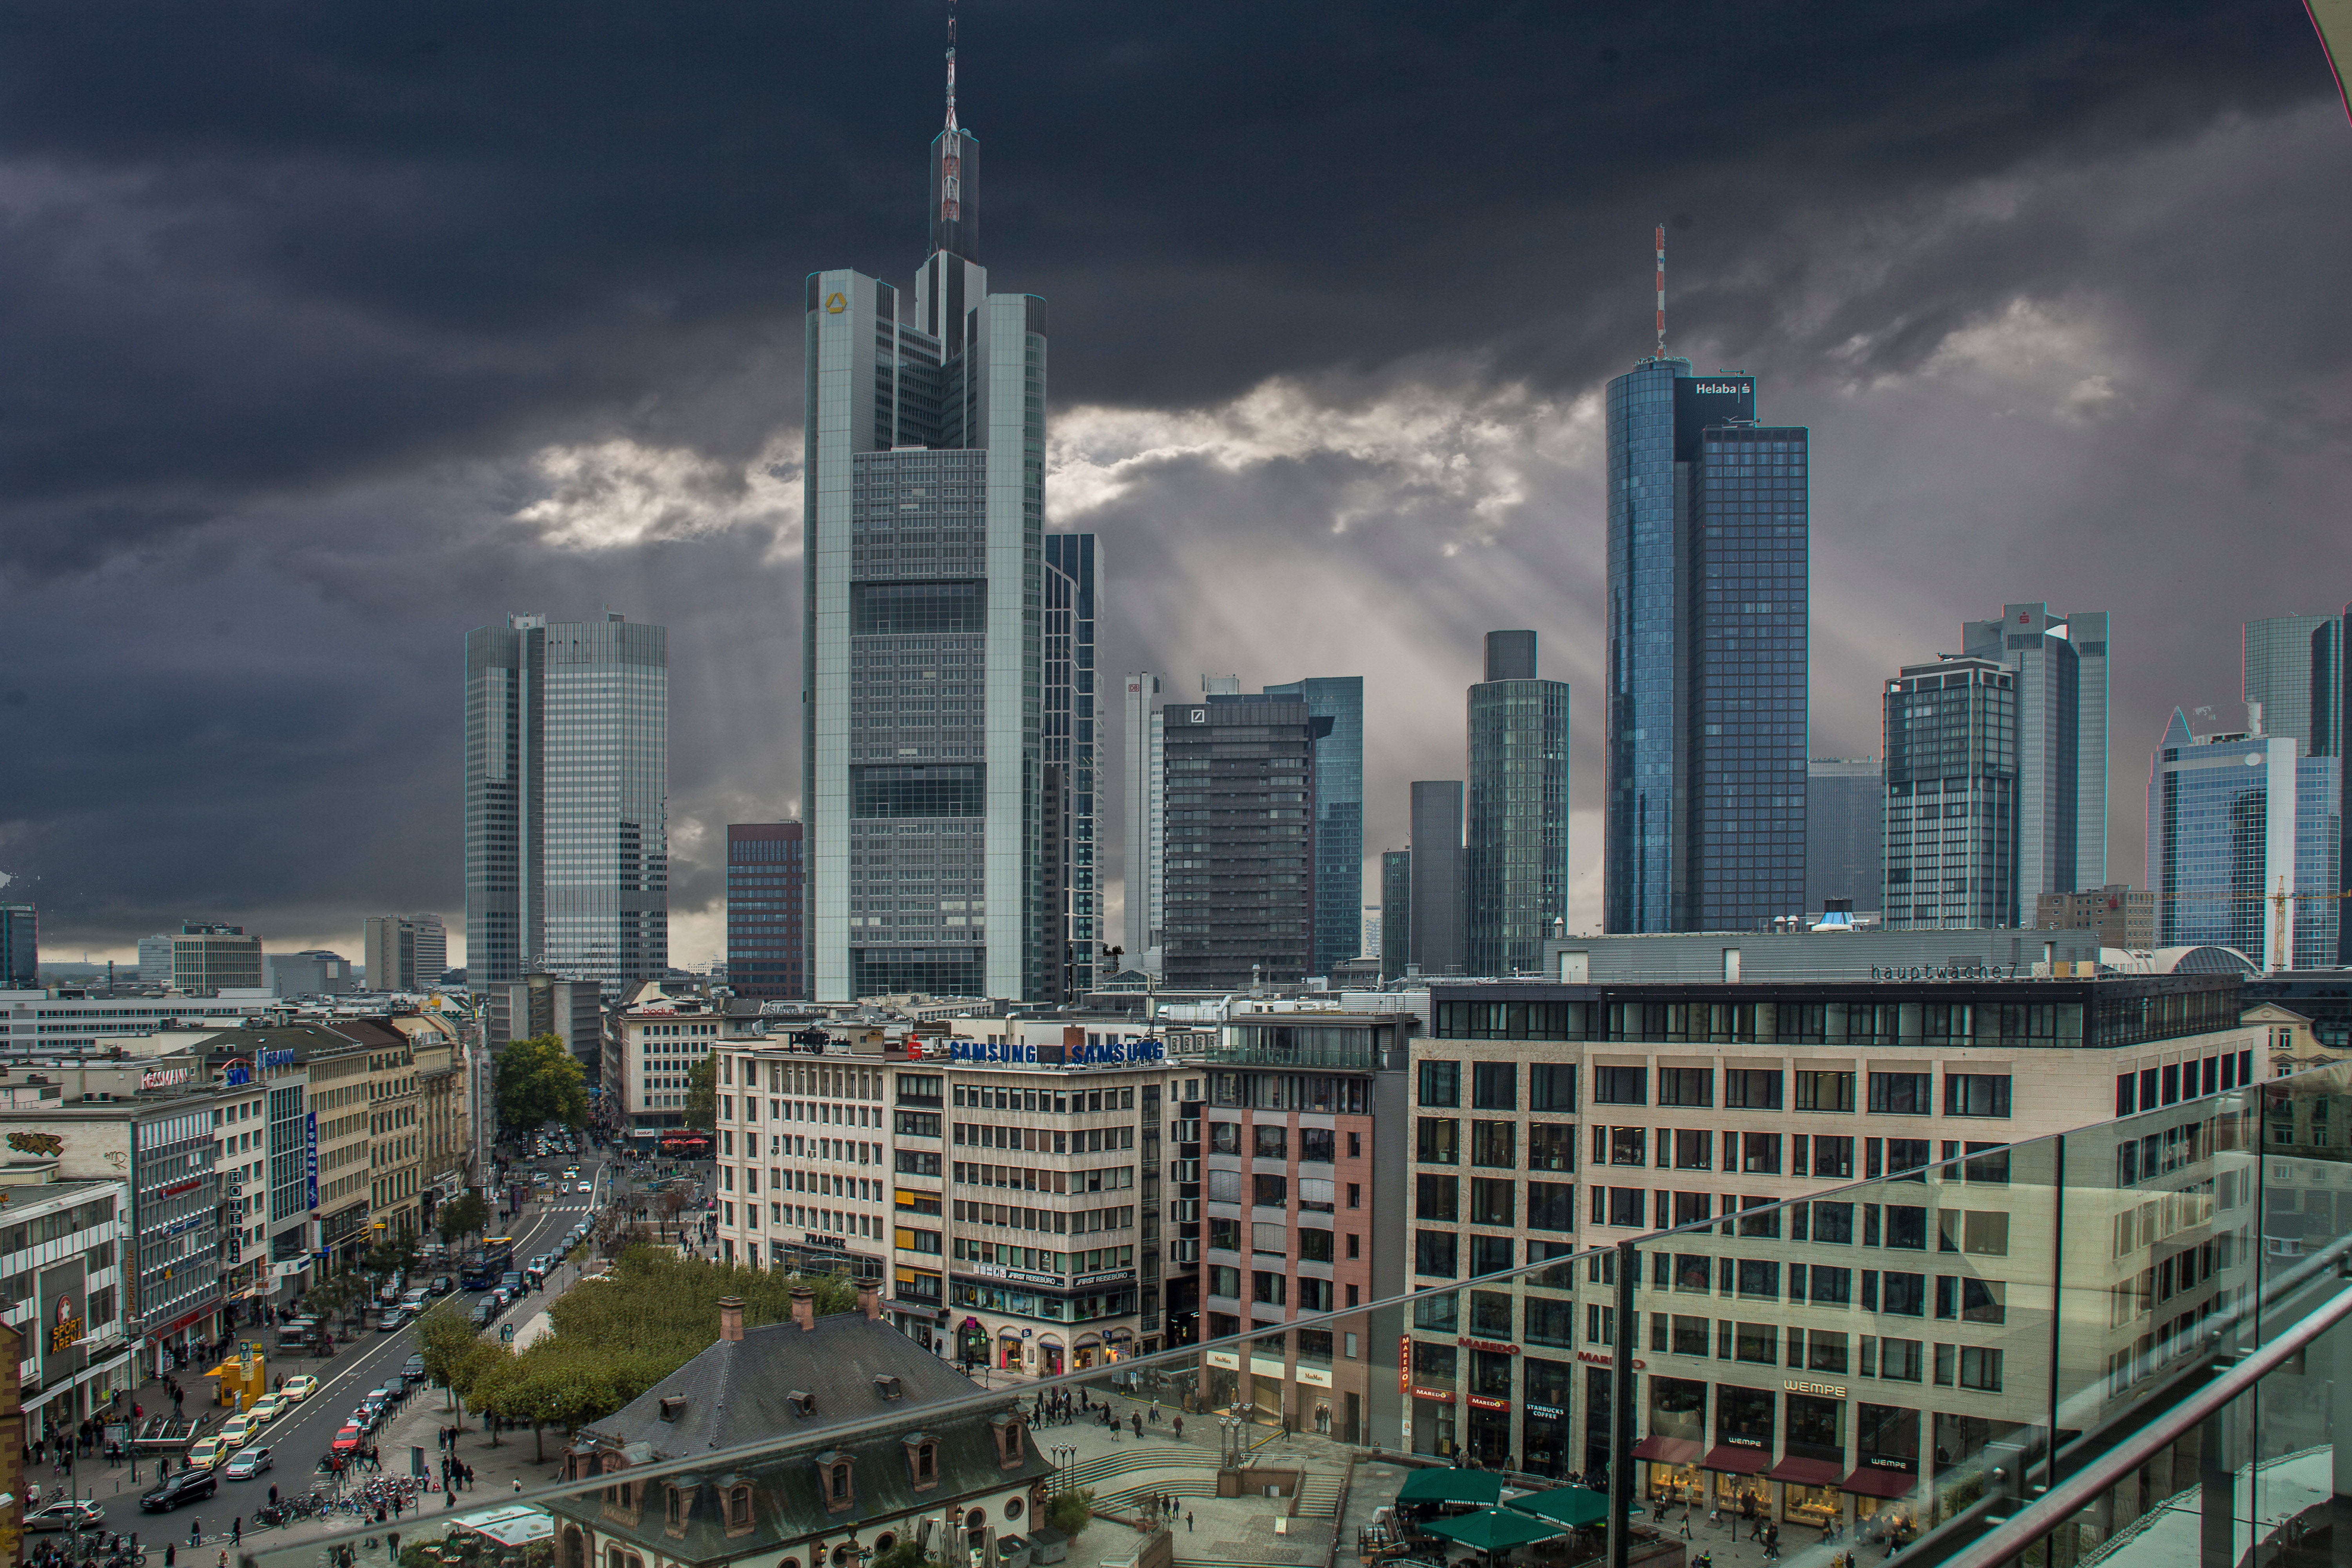
skyline, building, city, skyscraper, river, cityscape, downtown, tower, landmark, tower block, skyscrapers, center, main, frankfurt am main germany, frankfurt, metropolis, condominium, town center, urban area, residential area, human settlement, metropolitan area